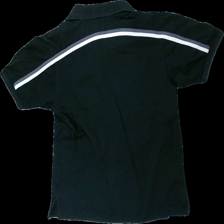
View: back
Type: T-shirt
Category: Men
Brand: Not in the list
Brand text on label: champion
Colors: Black, White, Grey
Material: 58% cotton 42%polyester
Pattern: Striped
Cut: Regular
Size: M
Season: All
Damage: outwashed
Price range: 50-100
Recommended usage: Reuse